Electronic dictionary

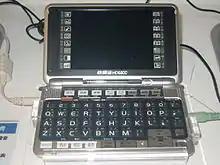
A typical handheld electronic dictionary, showing Instant-Dict (快譯通) MD6800.

An electronic dictionary is a dictionary whose data exists in digital form and can be accessed through a number of different media. Electronic dictionaries can be found in several forms, including software installed on tablet or desktop computers, mobile apps, web applications, and as a built-in function of E-readers. They may be free or require payment.